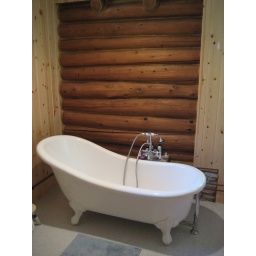
the soaking tub in the new bathroom at the cottage